Tokyo bid for the 2016 Summer Olympics

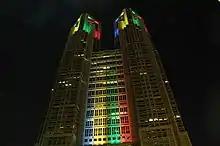
Tokyo Metropolitan Government Building lit in Olympic colours

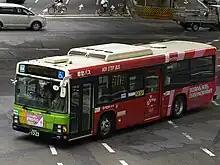
Fleet of Toei Bus wrapped with Tokyo 2016 Olympic bid advertising.

The Japanese Olympic Committee (JOC) set a deadline of June 30, 2006, for cities to submit bids. It decided on August 30, 2006, that Tokyo would be the country's candidate for 2016. The other major internal candidate from Japan was the western city of Fukuoka on the island of Kyūshū. Reportedly, Osaka (2008 Summer Olympics bid), Sapporo (which held the 1972 Winter Olympics), and Nagoya (1988 Summer Olympics bid) also expressed an interest in bidding,